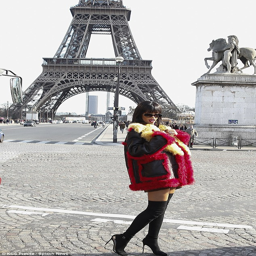
sight - seeing : musical artist happily posed in front